Janusz Kusociński

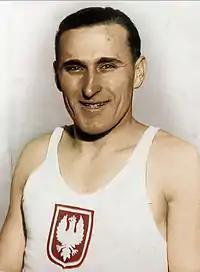

Janusz Tadeusz Kusociński (15 January 1907 – 21 June 1940) was a Polish athlete, winner in the 10,000 meters event at the 1932 Summer Olympics.